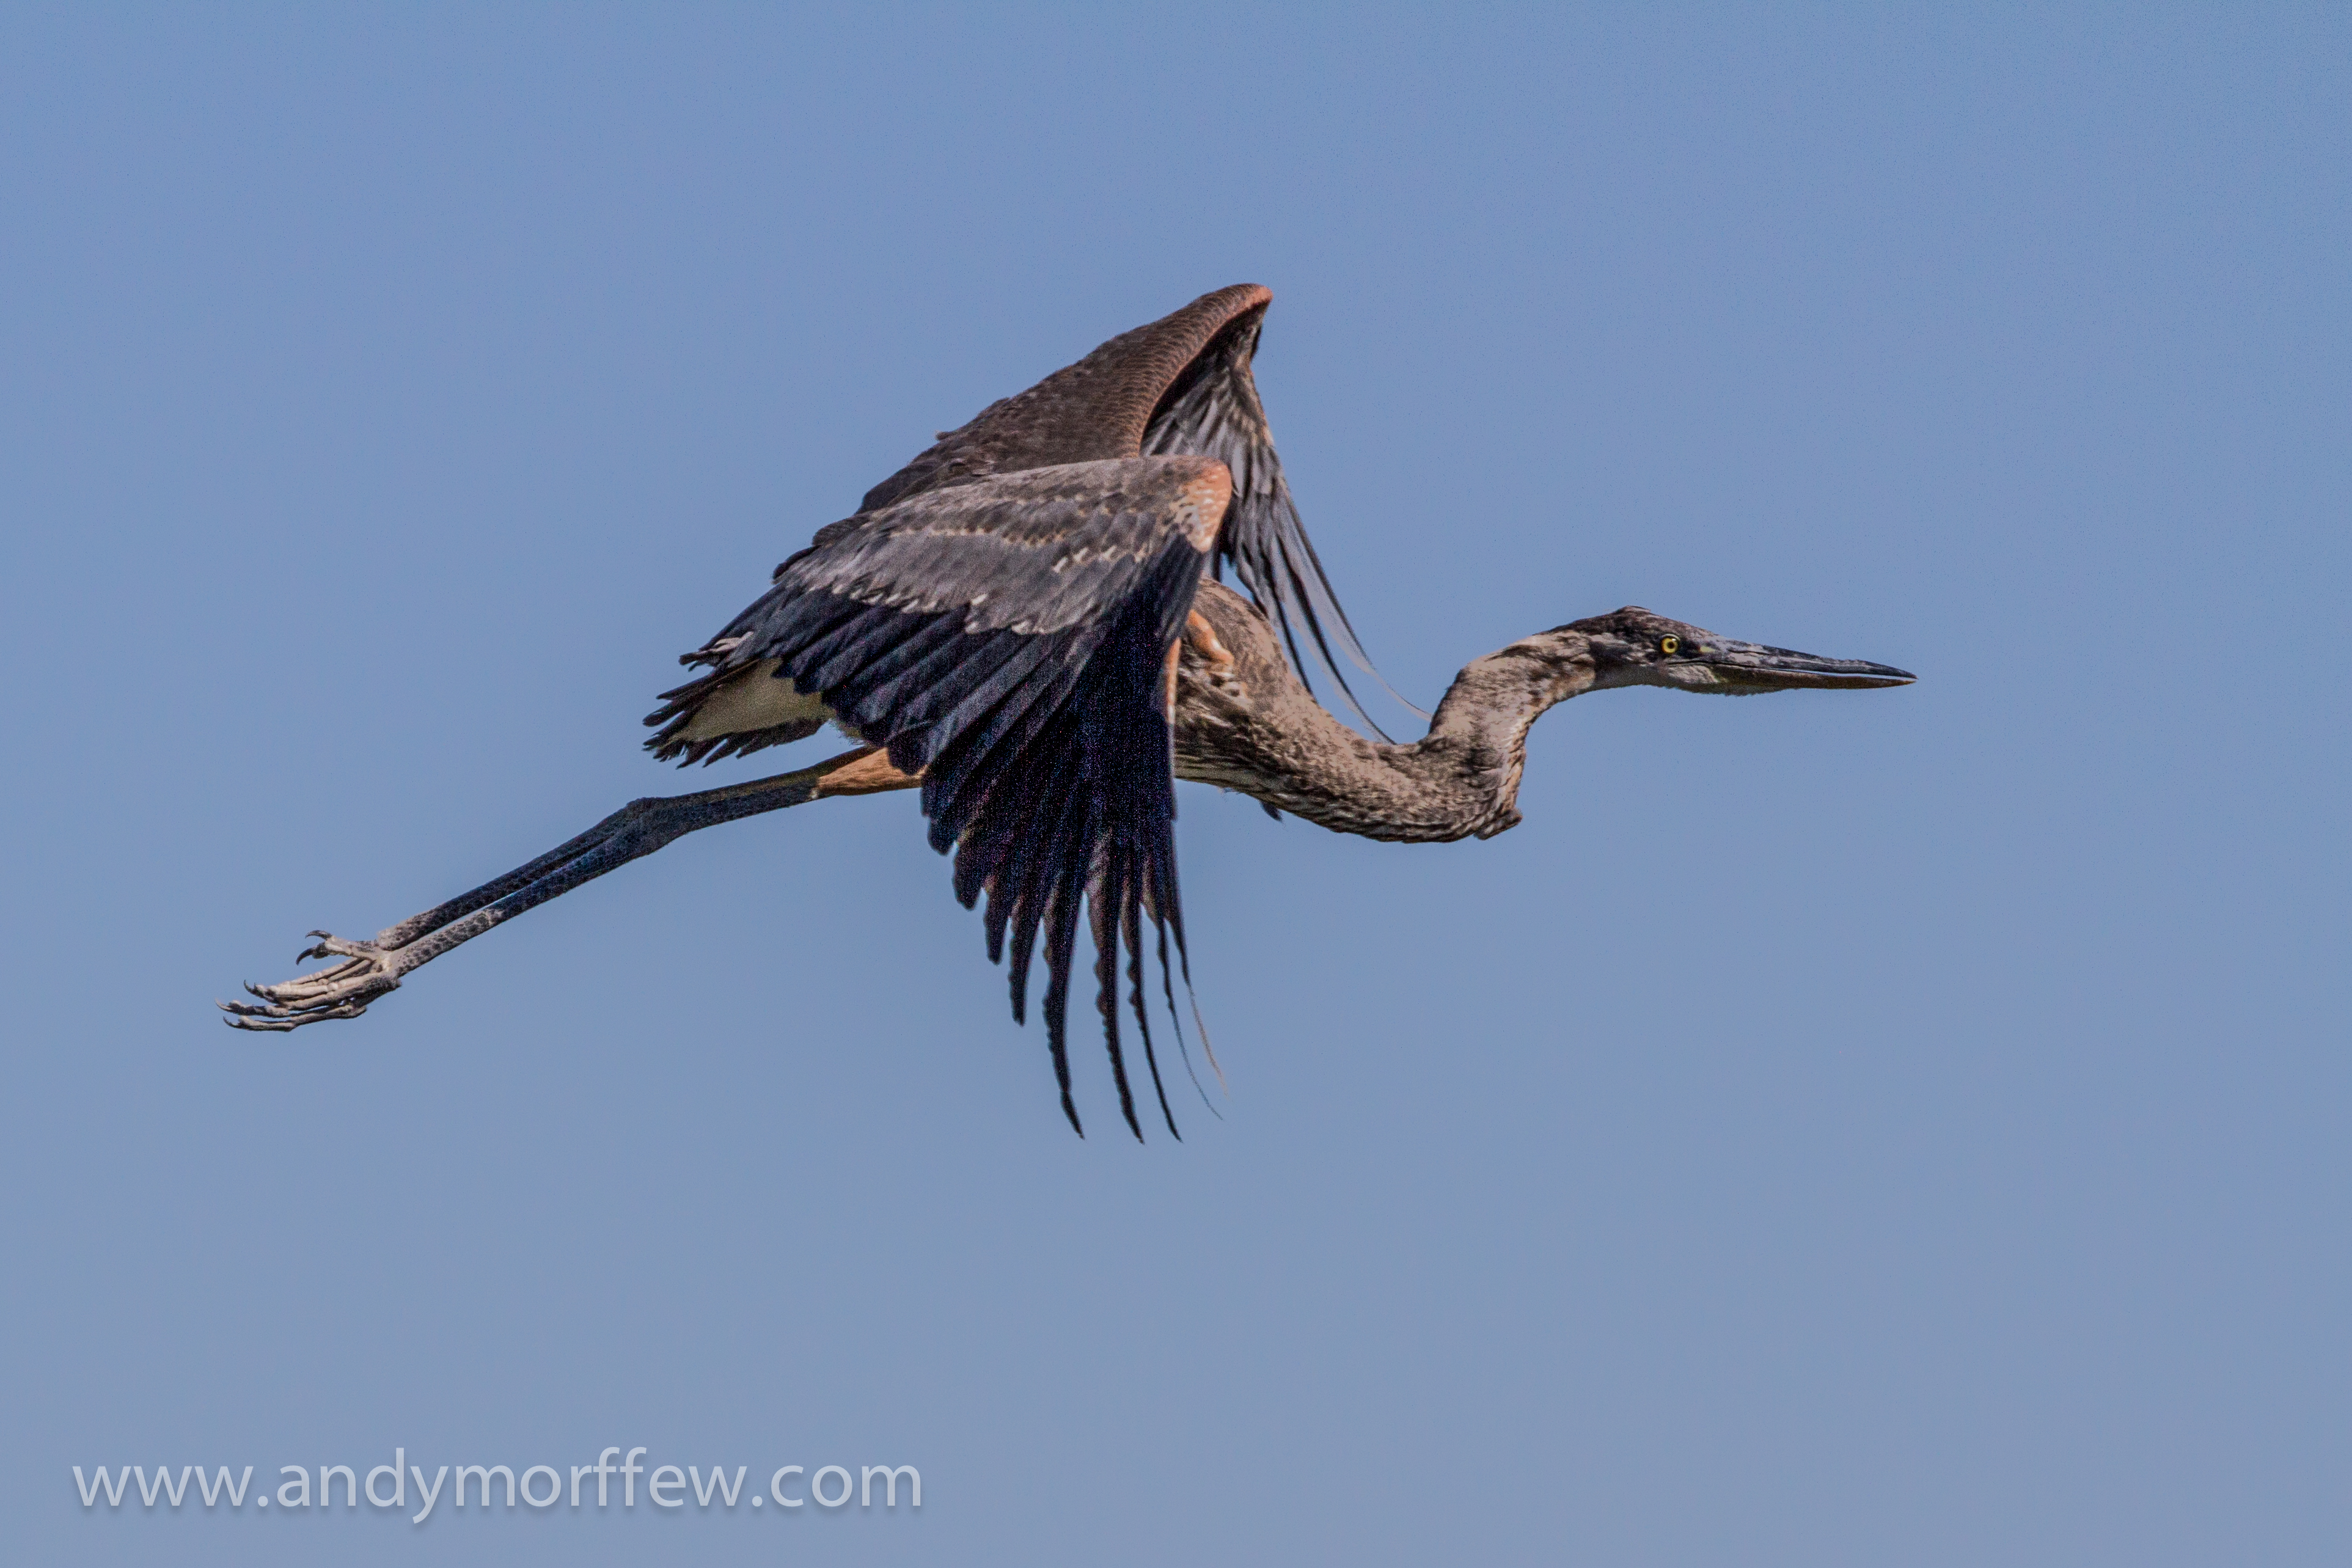
bird, wing, beak, flight, fauna, vertebrate, cormorant, heron, fledging, florida, greatblueheron, inflight, andymorffew, morffew, venicerookery, maidenflight, accipitriformes